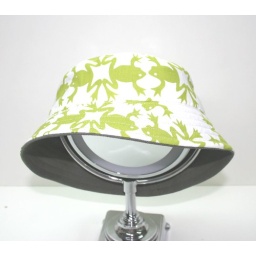
Reversible toddler sun hat in Alexander Henry leap frog and olive green twill. Twill side has vintage ribbon embellishment